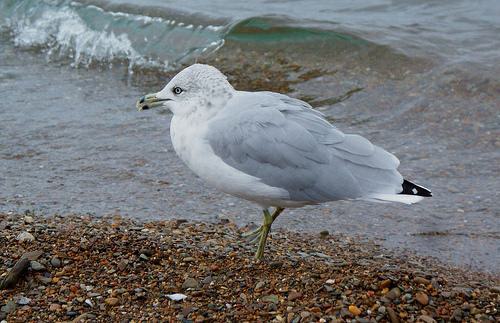
A photo of a ring billed gull